Mochdre, Powys

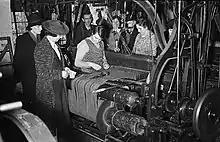
Tweed making at the Leach family woollen mill, 1940

In 1872 it was a parish in the Newtown district called Moughtrey or Mochtref, with Eskirgilog and Moughtreyllan townships. At that time, there were 95 houses, a population of 526, and covered an area of .